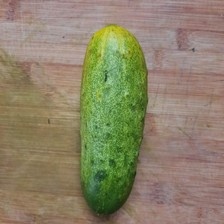
Label: cucumber